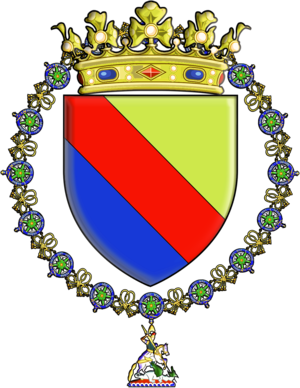
Armes d'Antonin-Nompar de Caumont, 1er duc de Lauzun
Antonin Nompar de Caumont, premier duc de Lauzun, marquis de Puyguilhem, comte de Saint-Fargeau, né en 1632 à Lauzun et mort en 1723, est un militaire, gentilhomme et courtisan français du XVIIᵉ siècle. Il est capitaine des Gardes du corps du Roi et colonel général.